Frank J. Wood Bridge

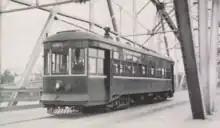
Streetcar on the Frank J. Woods Bridge

There have been several bridges just below Brunswick Falls, on the Androscoggin river, separating the towns of Topsham and Brunswick, Maine.